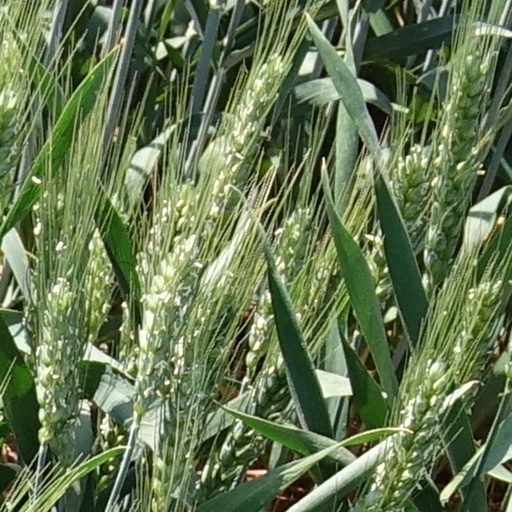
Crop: wheat